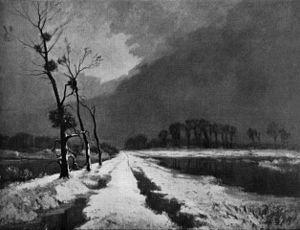
L'Hiver au marais, effet de neige
Espérance Léon Cléophas Broquet, dit Léon Broquet, né à Paris le 1ᵉʳ novembre 1869 et mort le 29 décembre 1935 à Châteauroux, est un artiste peintre et graveur français, ayant exercé son art principalement en peinture de paysage, marines, peinture d'histoire.